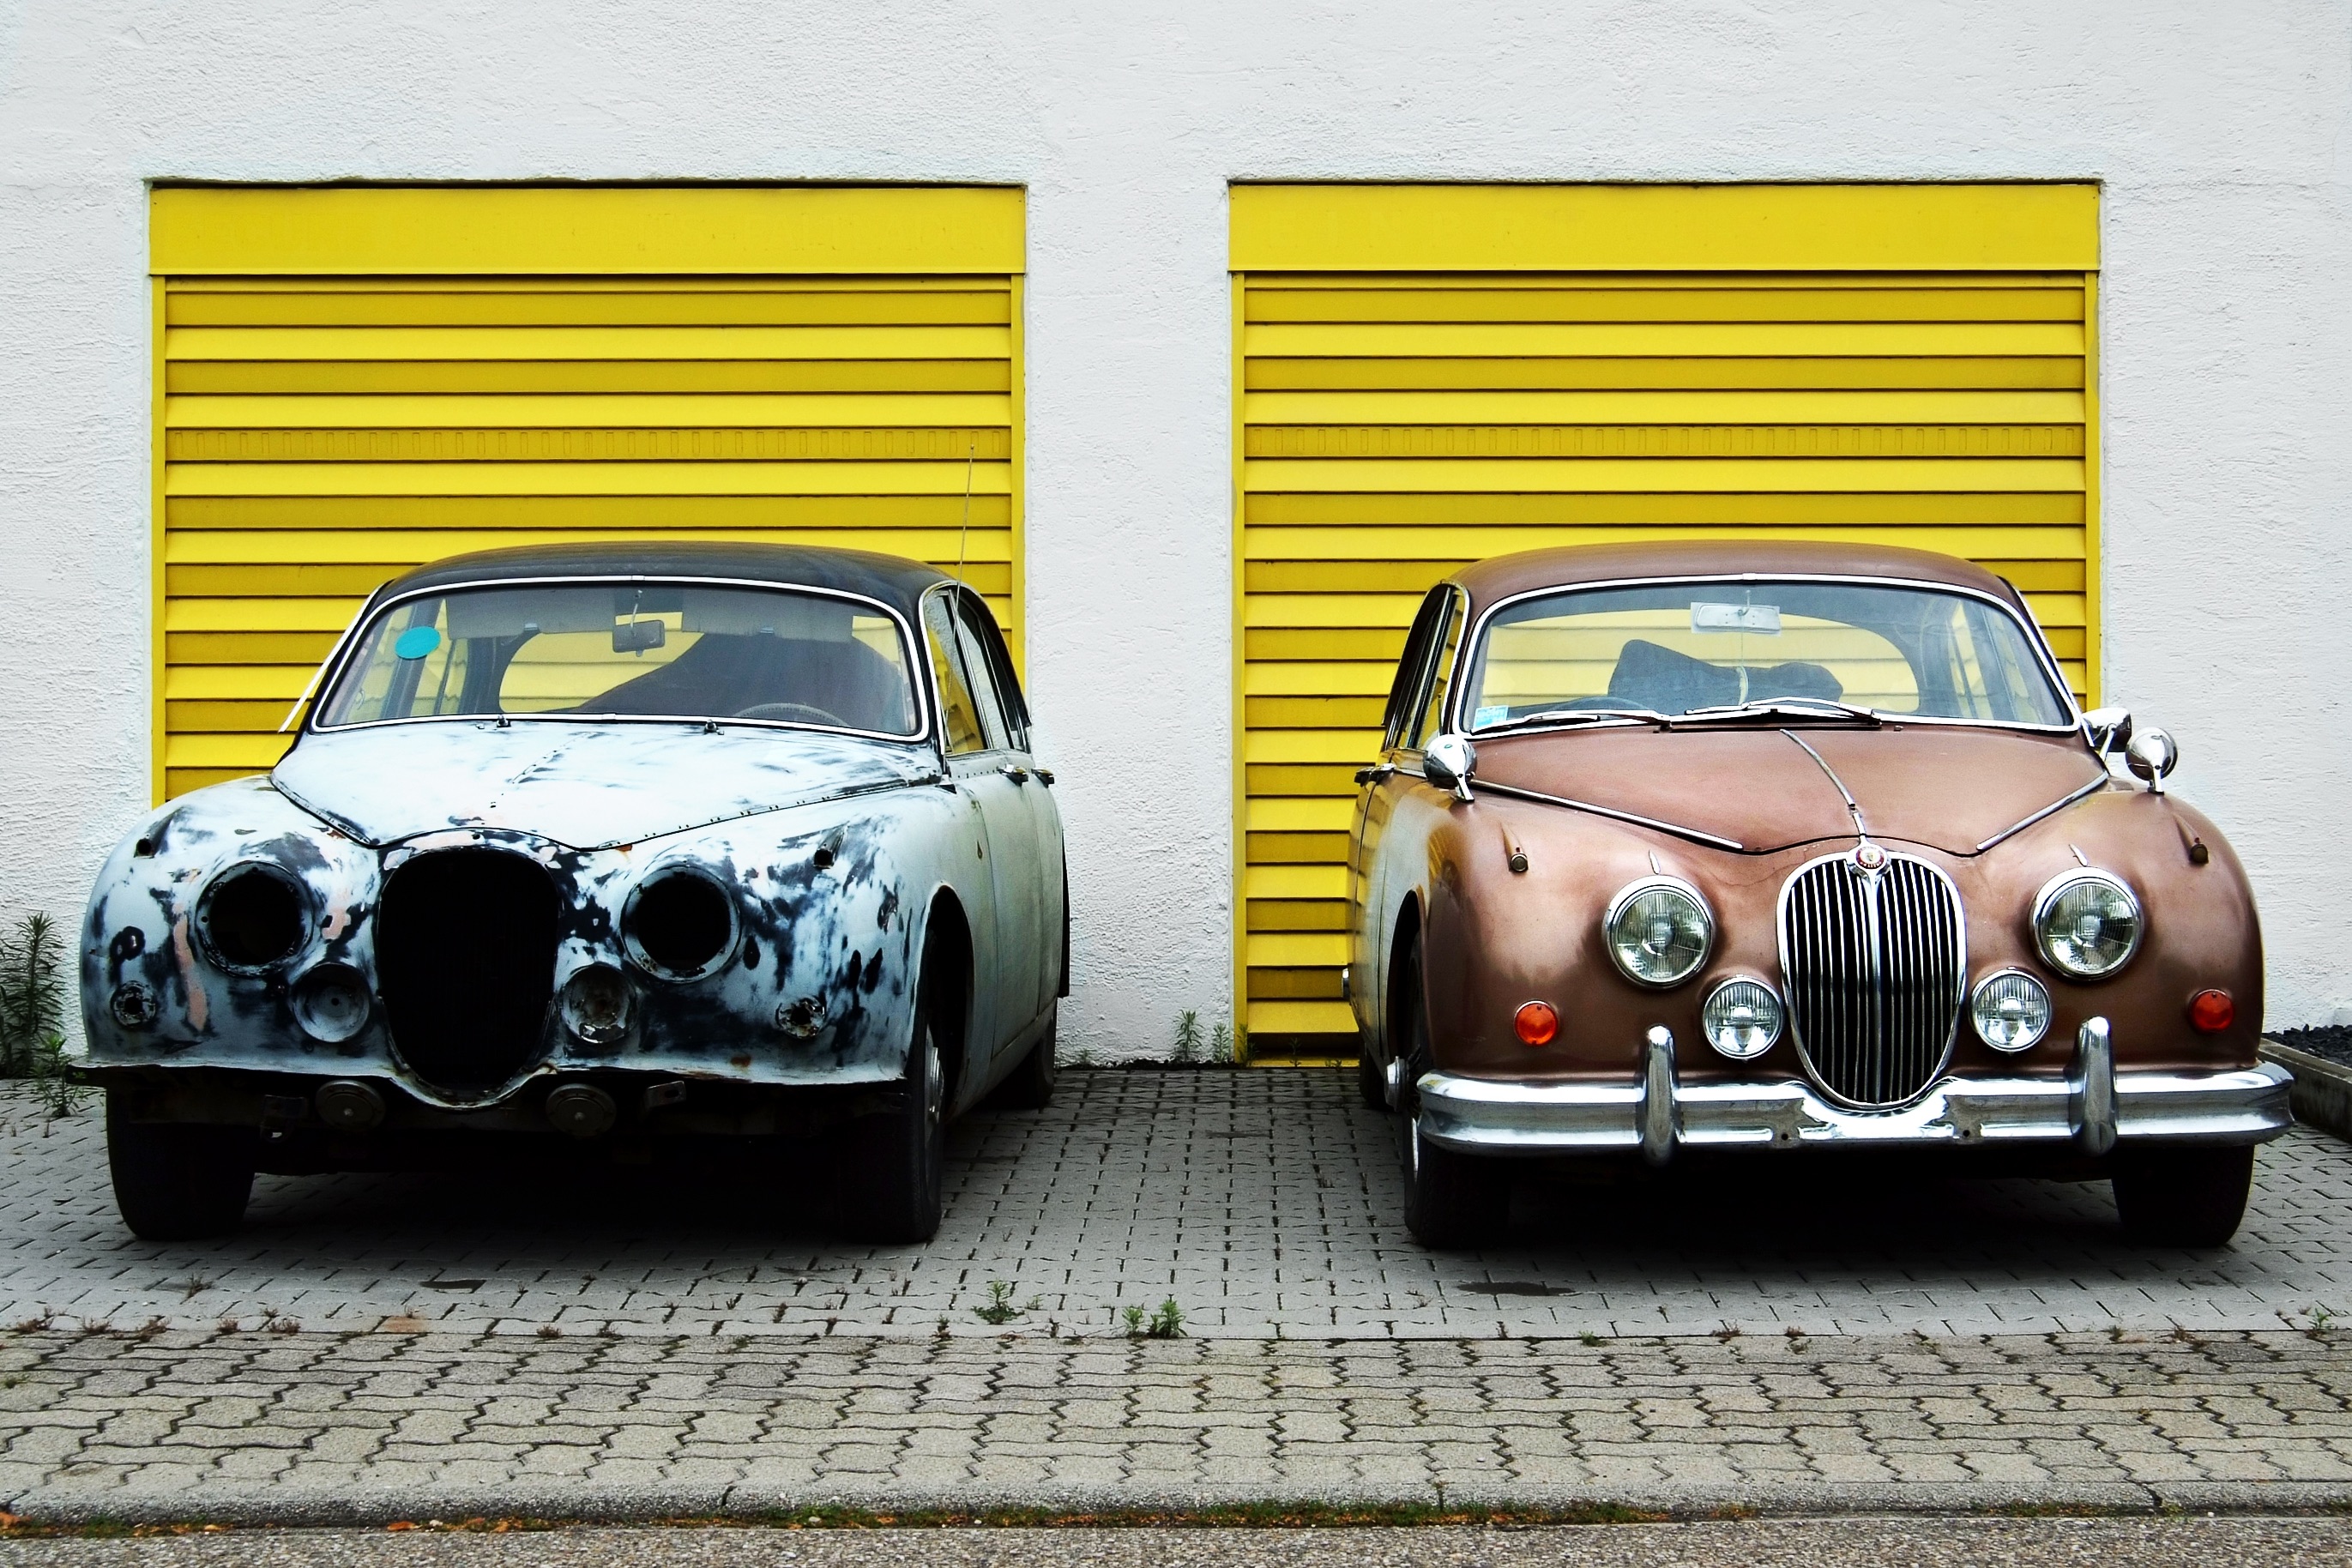
car, antique, rust, vehicle, garage, sports car, vintage car, supercar, sedan, restoration, antique car, model car, land vehicle, automobile make, automotive design, luxury vehicle, performance car, executive car